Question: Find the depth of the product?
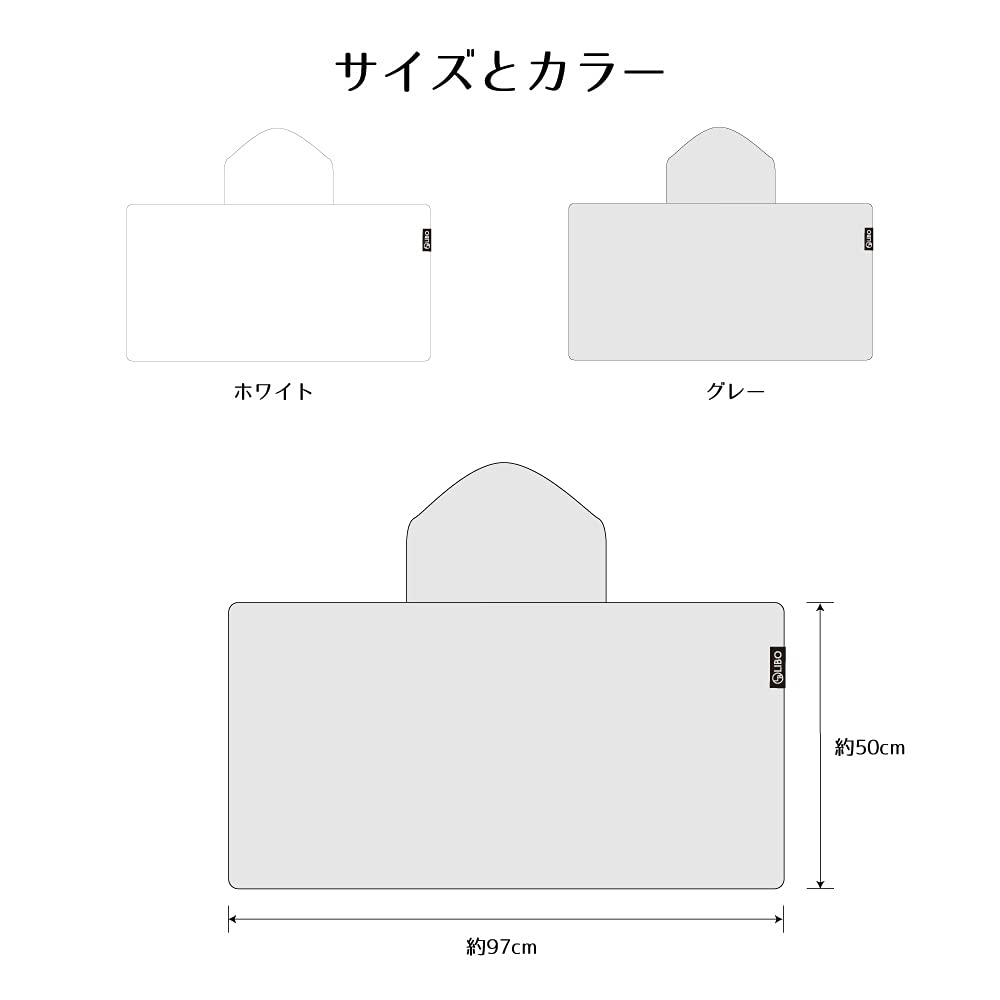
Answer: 97.0 centimetre